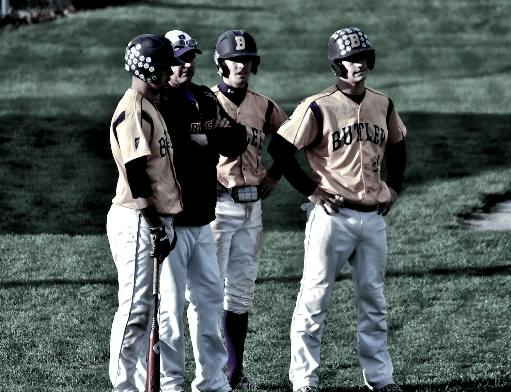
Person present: Yes